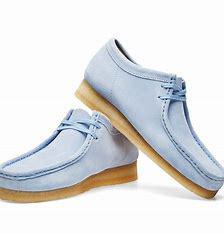
Brand: Clarks
Model: S Wallabee